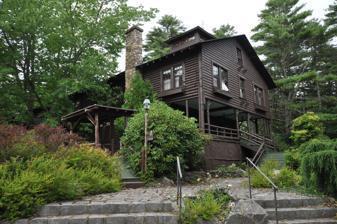
Building: Sprucewold Lodge
Country: United States of America
Year built: 1927
United States historic place Sprucewold Lodge U.S. National Register of Historic Places Show map of Maine Show map of the United States Location 4-9 Nahanada Rd., Boothbay Harbor, Maine Coordinates 43°50′27″N 69°37′12″W / 43.84083°N 69.62000°W / 43.84083; -69.62000 Area 2.4 acres (0.97 ha) Built 1927 ( 1927 ) Built by Elmer Berquist Architect John P. Thomas Architectural style Adirondack NRHP reference No. 14000837 Added to NRHP October 8, 2014 Sprucewold Lodge is a historic summer tourist accommodation at 4-9 Nahanada Road in Boothbay Harbor, Maine .  Its main lodge built in 1927, it was the centerpiece of an extensive rustic retreat on the Spruce Point peninsula southeast of downtown Boothbay Harbor.  The lodge is one of the state's finest examples of rustic Adirondack architecture, and was listed on the National Register of Historic Places in 2014. In 2016, the lodge was listed for sale. Description and history Sprucewold Lodge is located in a wooded area near the center of the Spruce Point peninsula, southeast of downtown Boothbay Harbor. The main lodge is set on the north side of Nahanada Road, near its junction with Crest Avenue. The property also includes a series of log and frame cabins on the south side of Nahanada Road, which are now used as employee housing. It is a two-story log structure, with a gabled roof and exposed log exterior. There are recessed porches below the front- and rear-facing gables, each supported by rustic log posts, with log rail balustrades and stair handrails. The main doorway consists of vertically arranged log sections on the outside, and rough board-and-batten on the inside. Window bays on the sides are articulated by vertically placed logs, and a fieldstone chimney rises on the outside of the left wall. The interior public spaces include similar Adirondack-style log decoration, including builtin benches. Plans for a resort area on Spruce Point were first drafted in the 1880s, but were hampered by a lack of water supply.  Town water was laid into the area in 1919, and the Boothbay Land Company then proceeded to develop the eastern side of the peninsular, building about 60 cabins by 1930.  The central hotel and lodge was built in 1926 to a design by Portland architect John P. Thomas , and was billed as the world's largest log cabin.  The present lodge was built as an annex to the original, which was destroyed by fire in 1931.  It is one of the few surviving hotels on the Maine coast from the 1920s, representing the final stage of large scale resort hotel development in the state. See also National Register of Historic Places listings in Lincoln County, Maine References